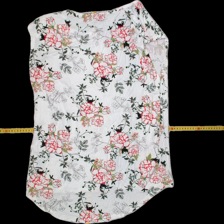
View: back
Type: T-shirt
Category: Ladies
Brand: Not Applicable
Colors: Multicolor
Material: 100%viscose
Pattern: Floral print
Cut: Loose, C-collar
Size: 40
Trend: No trend
Stains: No
Damage: 0
Price range: <50
Recommended usage: Reuse